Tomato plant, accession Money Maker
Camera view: horizontal (90 deg, fisheye); turntable rotation: 210 degrees
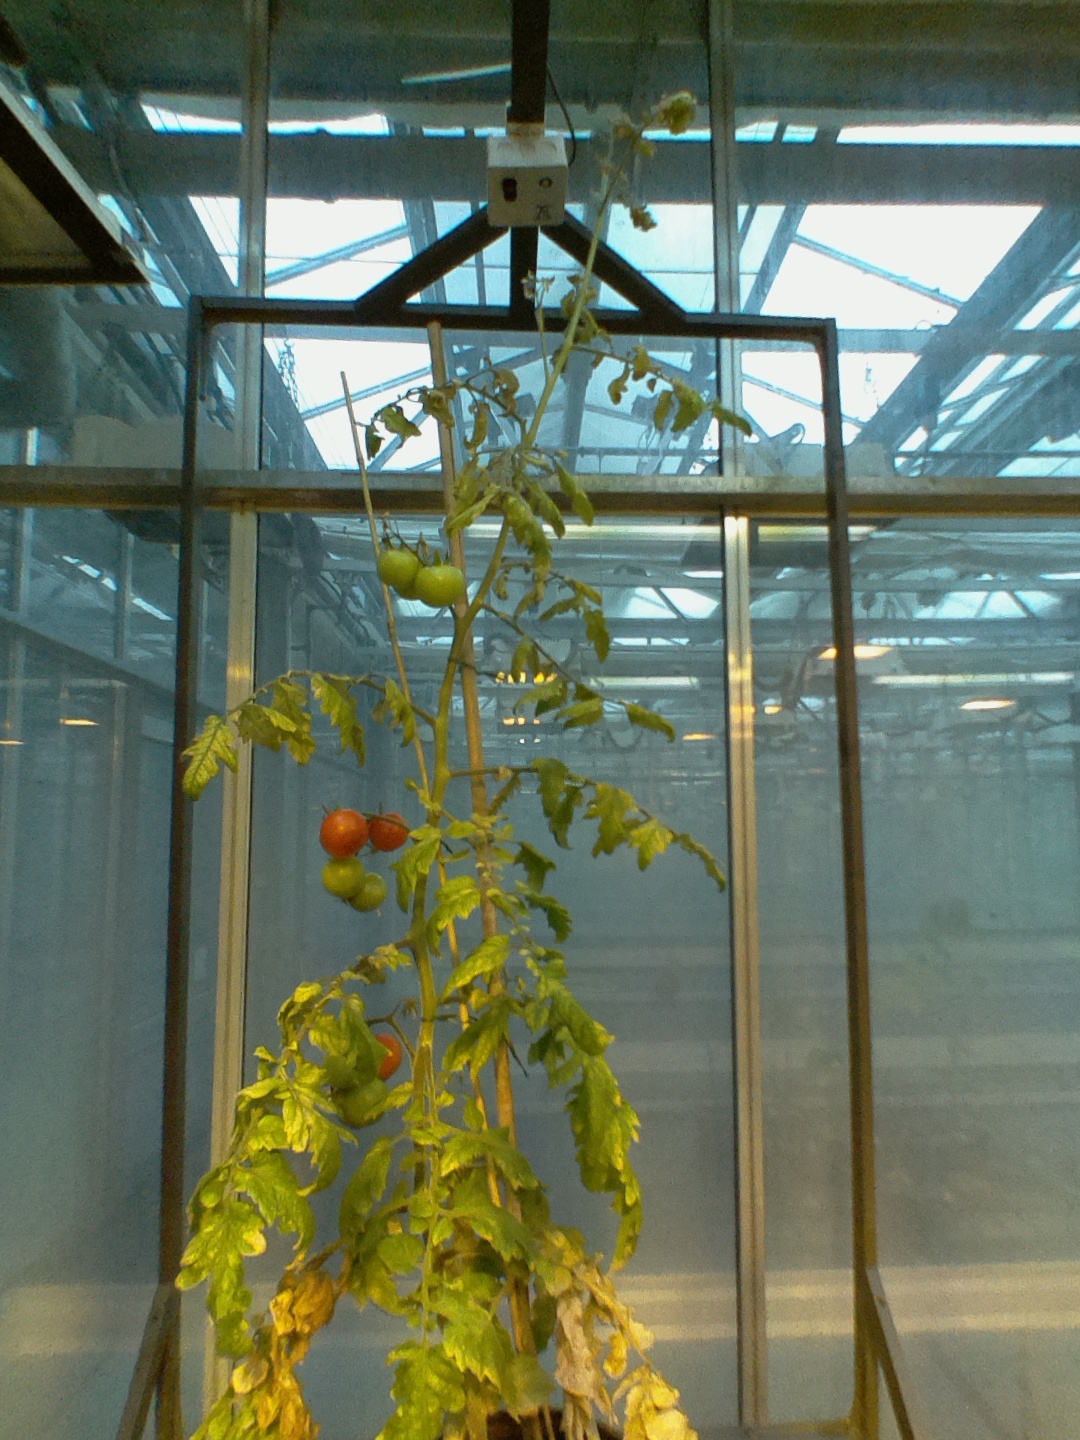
BBCH growth stage 83: 30%-40% of fruits show typical fully ripe color